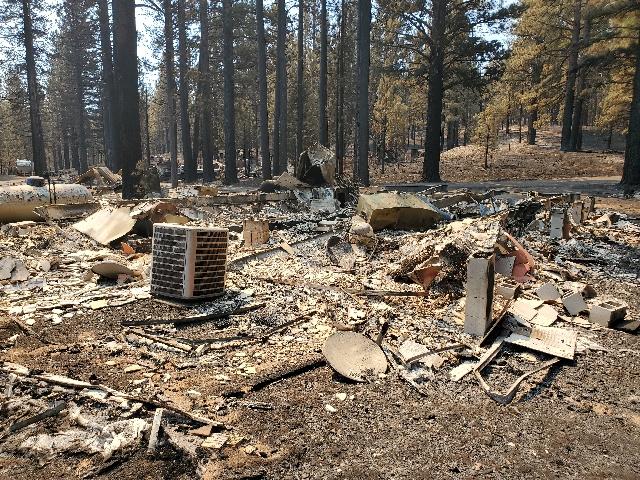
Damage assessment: destroyed